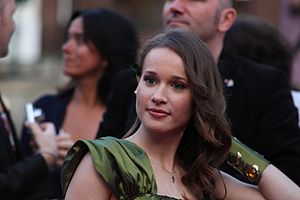
Kristína Peláková
Kristína Peláková i Oslo, 2010
Kristína Peláková, eller blot kendt under sit fornavn Kristina er en slovakisk sanger.